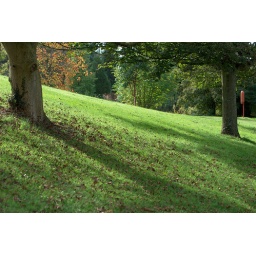
Shadows on the grass near the lake at uni